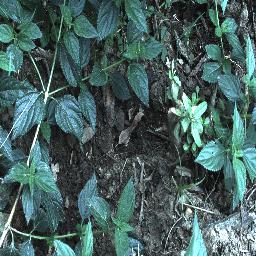
Label: lantana